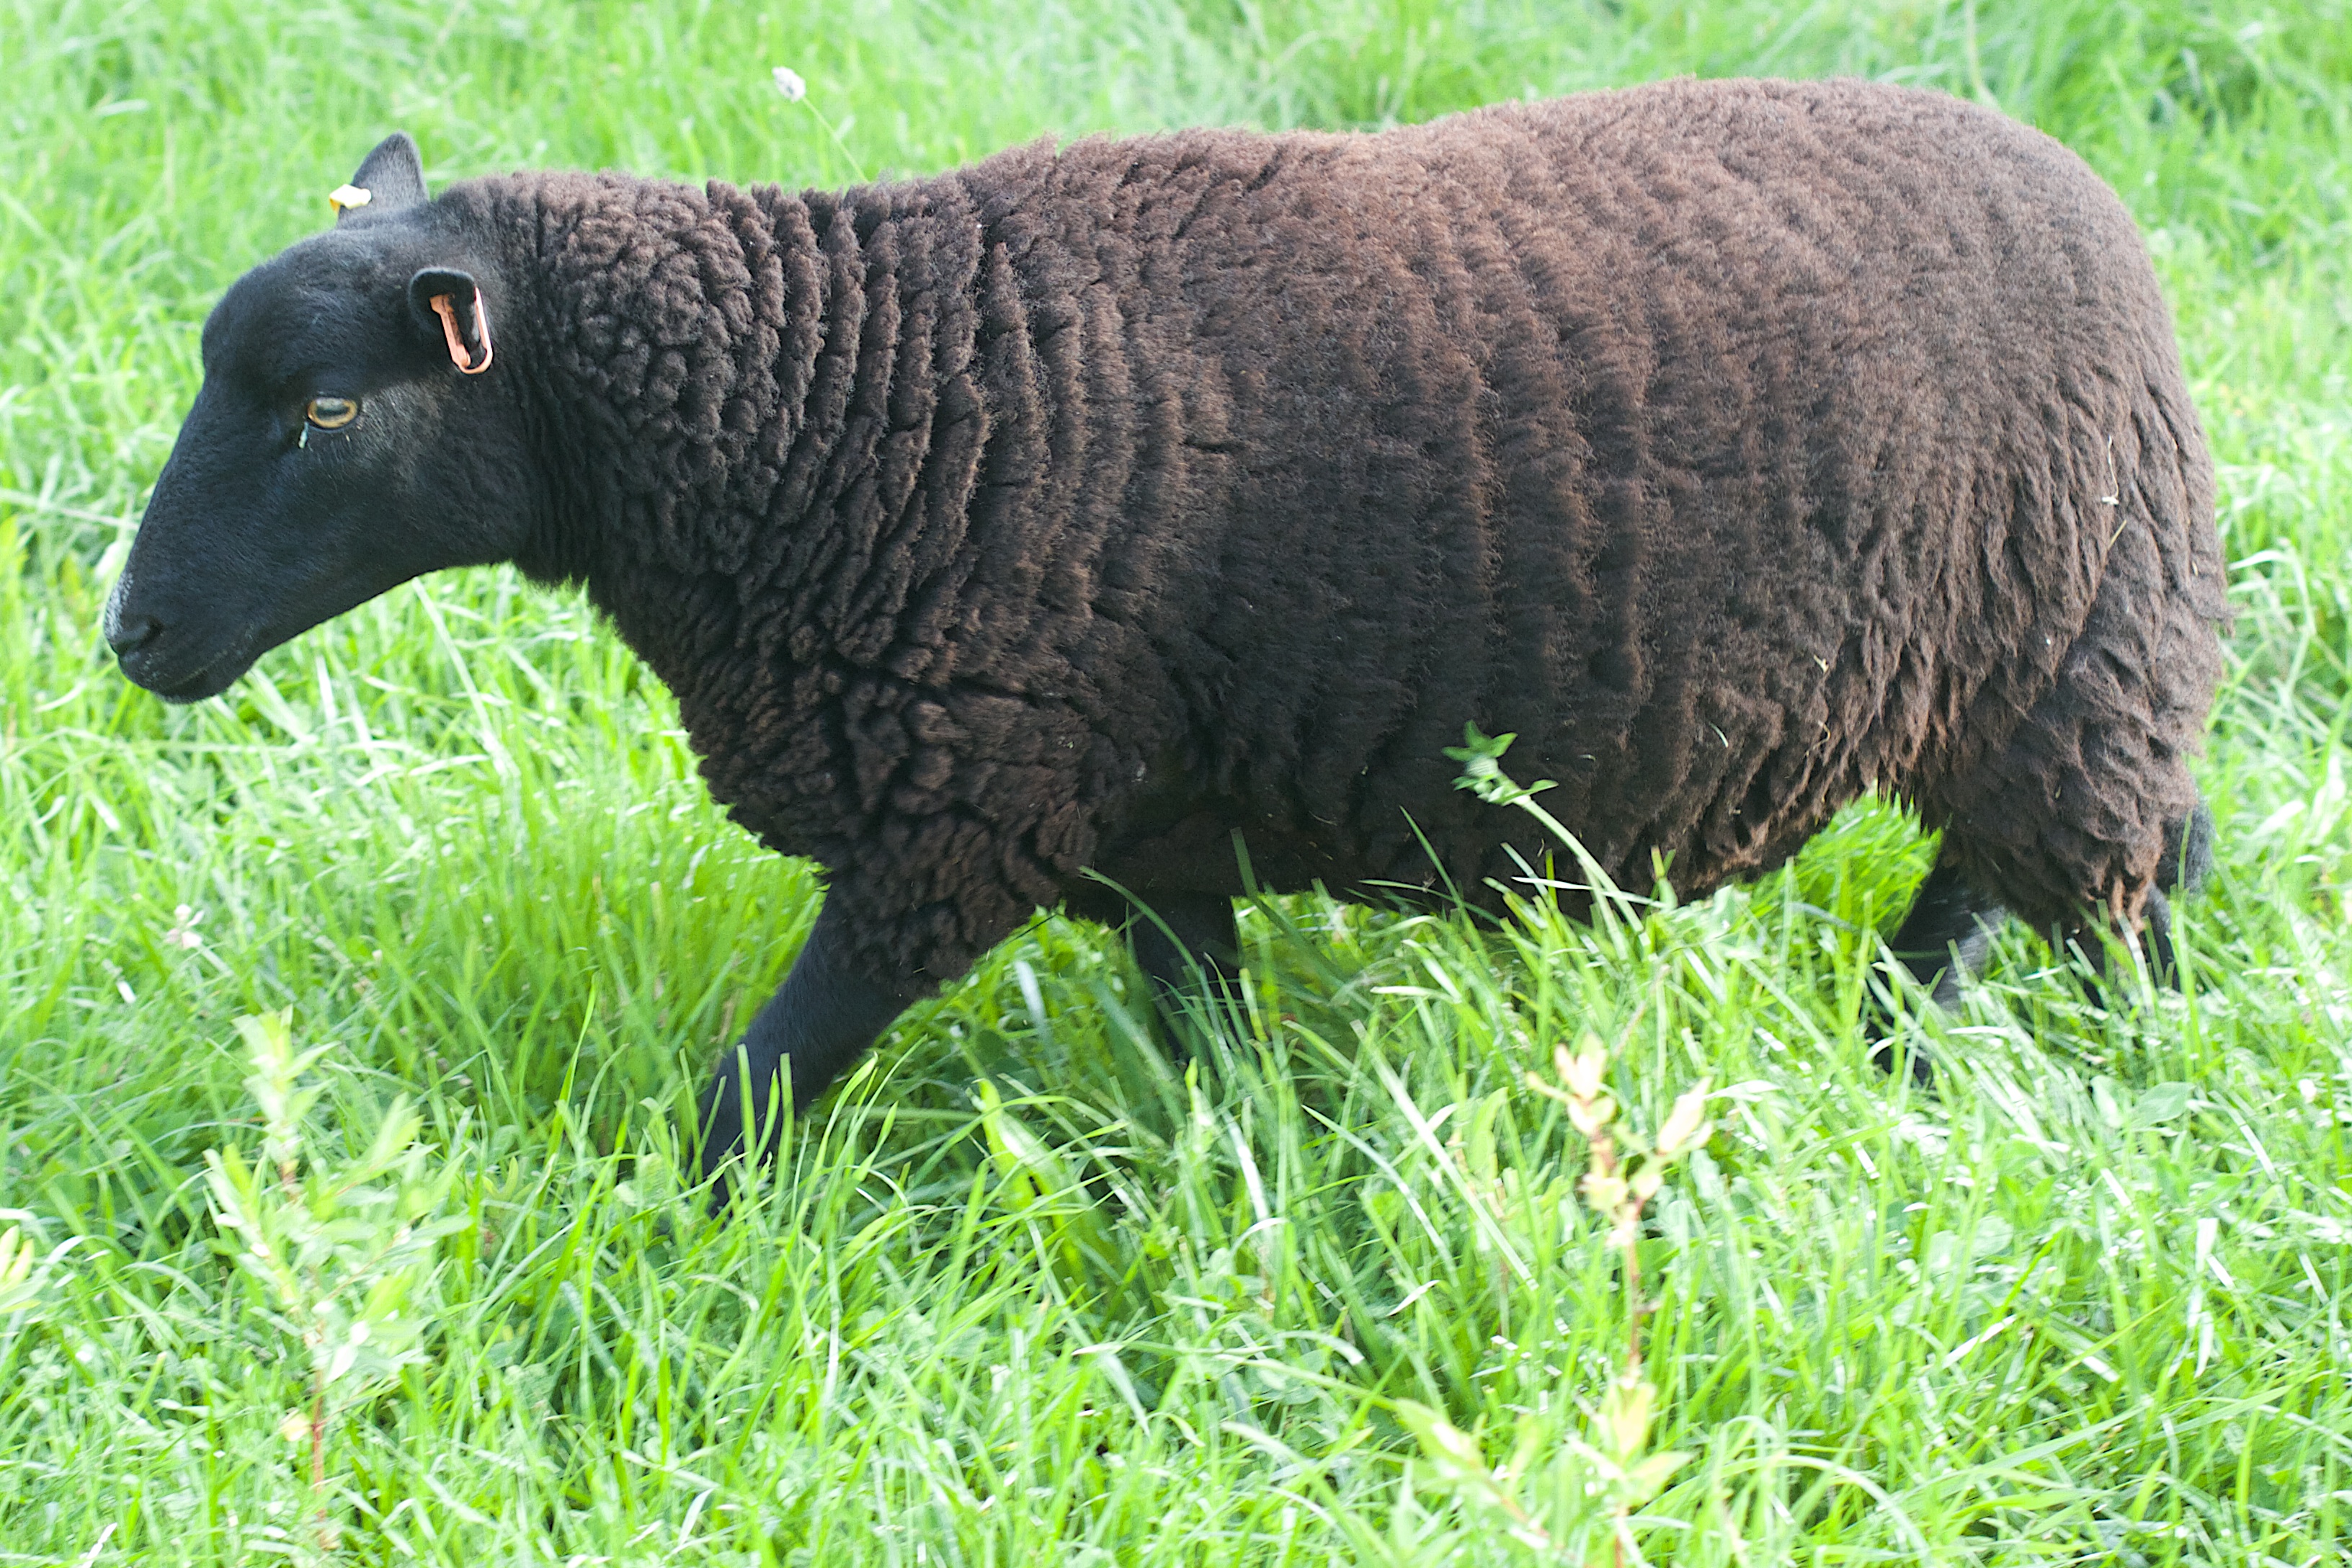
grass, wildlife, pasture, grazing, sheep, mammal, fauna, bull, vertebrate, sheeps, bison, desertweyr, cattle like mammal, cow goat family